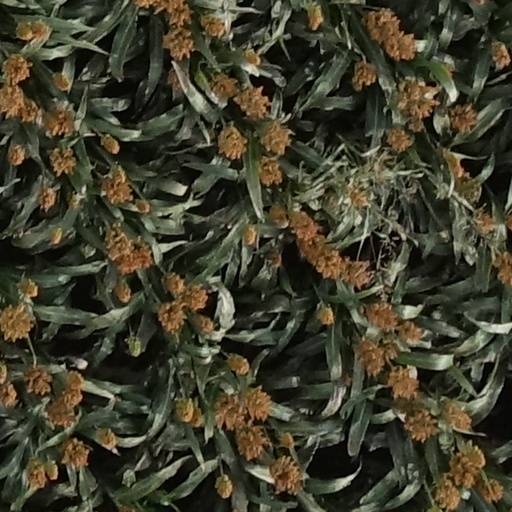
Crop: sorghum